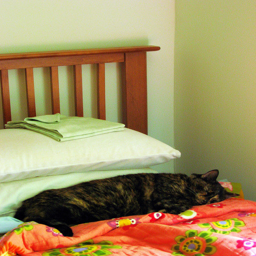
A cat that is laying down on top of a dressed bed.
a cat that is laying on a bed with a blanket
An orange and black cat laying on a bed.
The dark cat lies on the bed near two pillows.
A cat laying on top of a bed next to pillows.